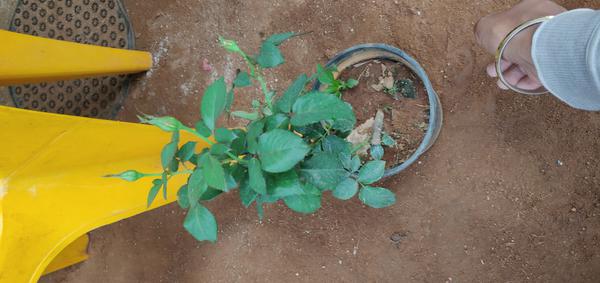
Plant: Rose